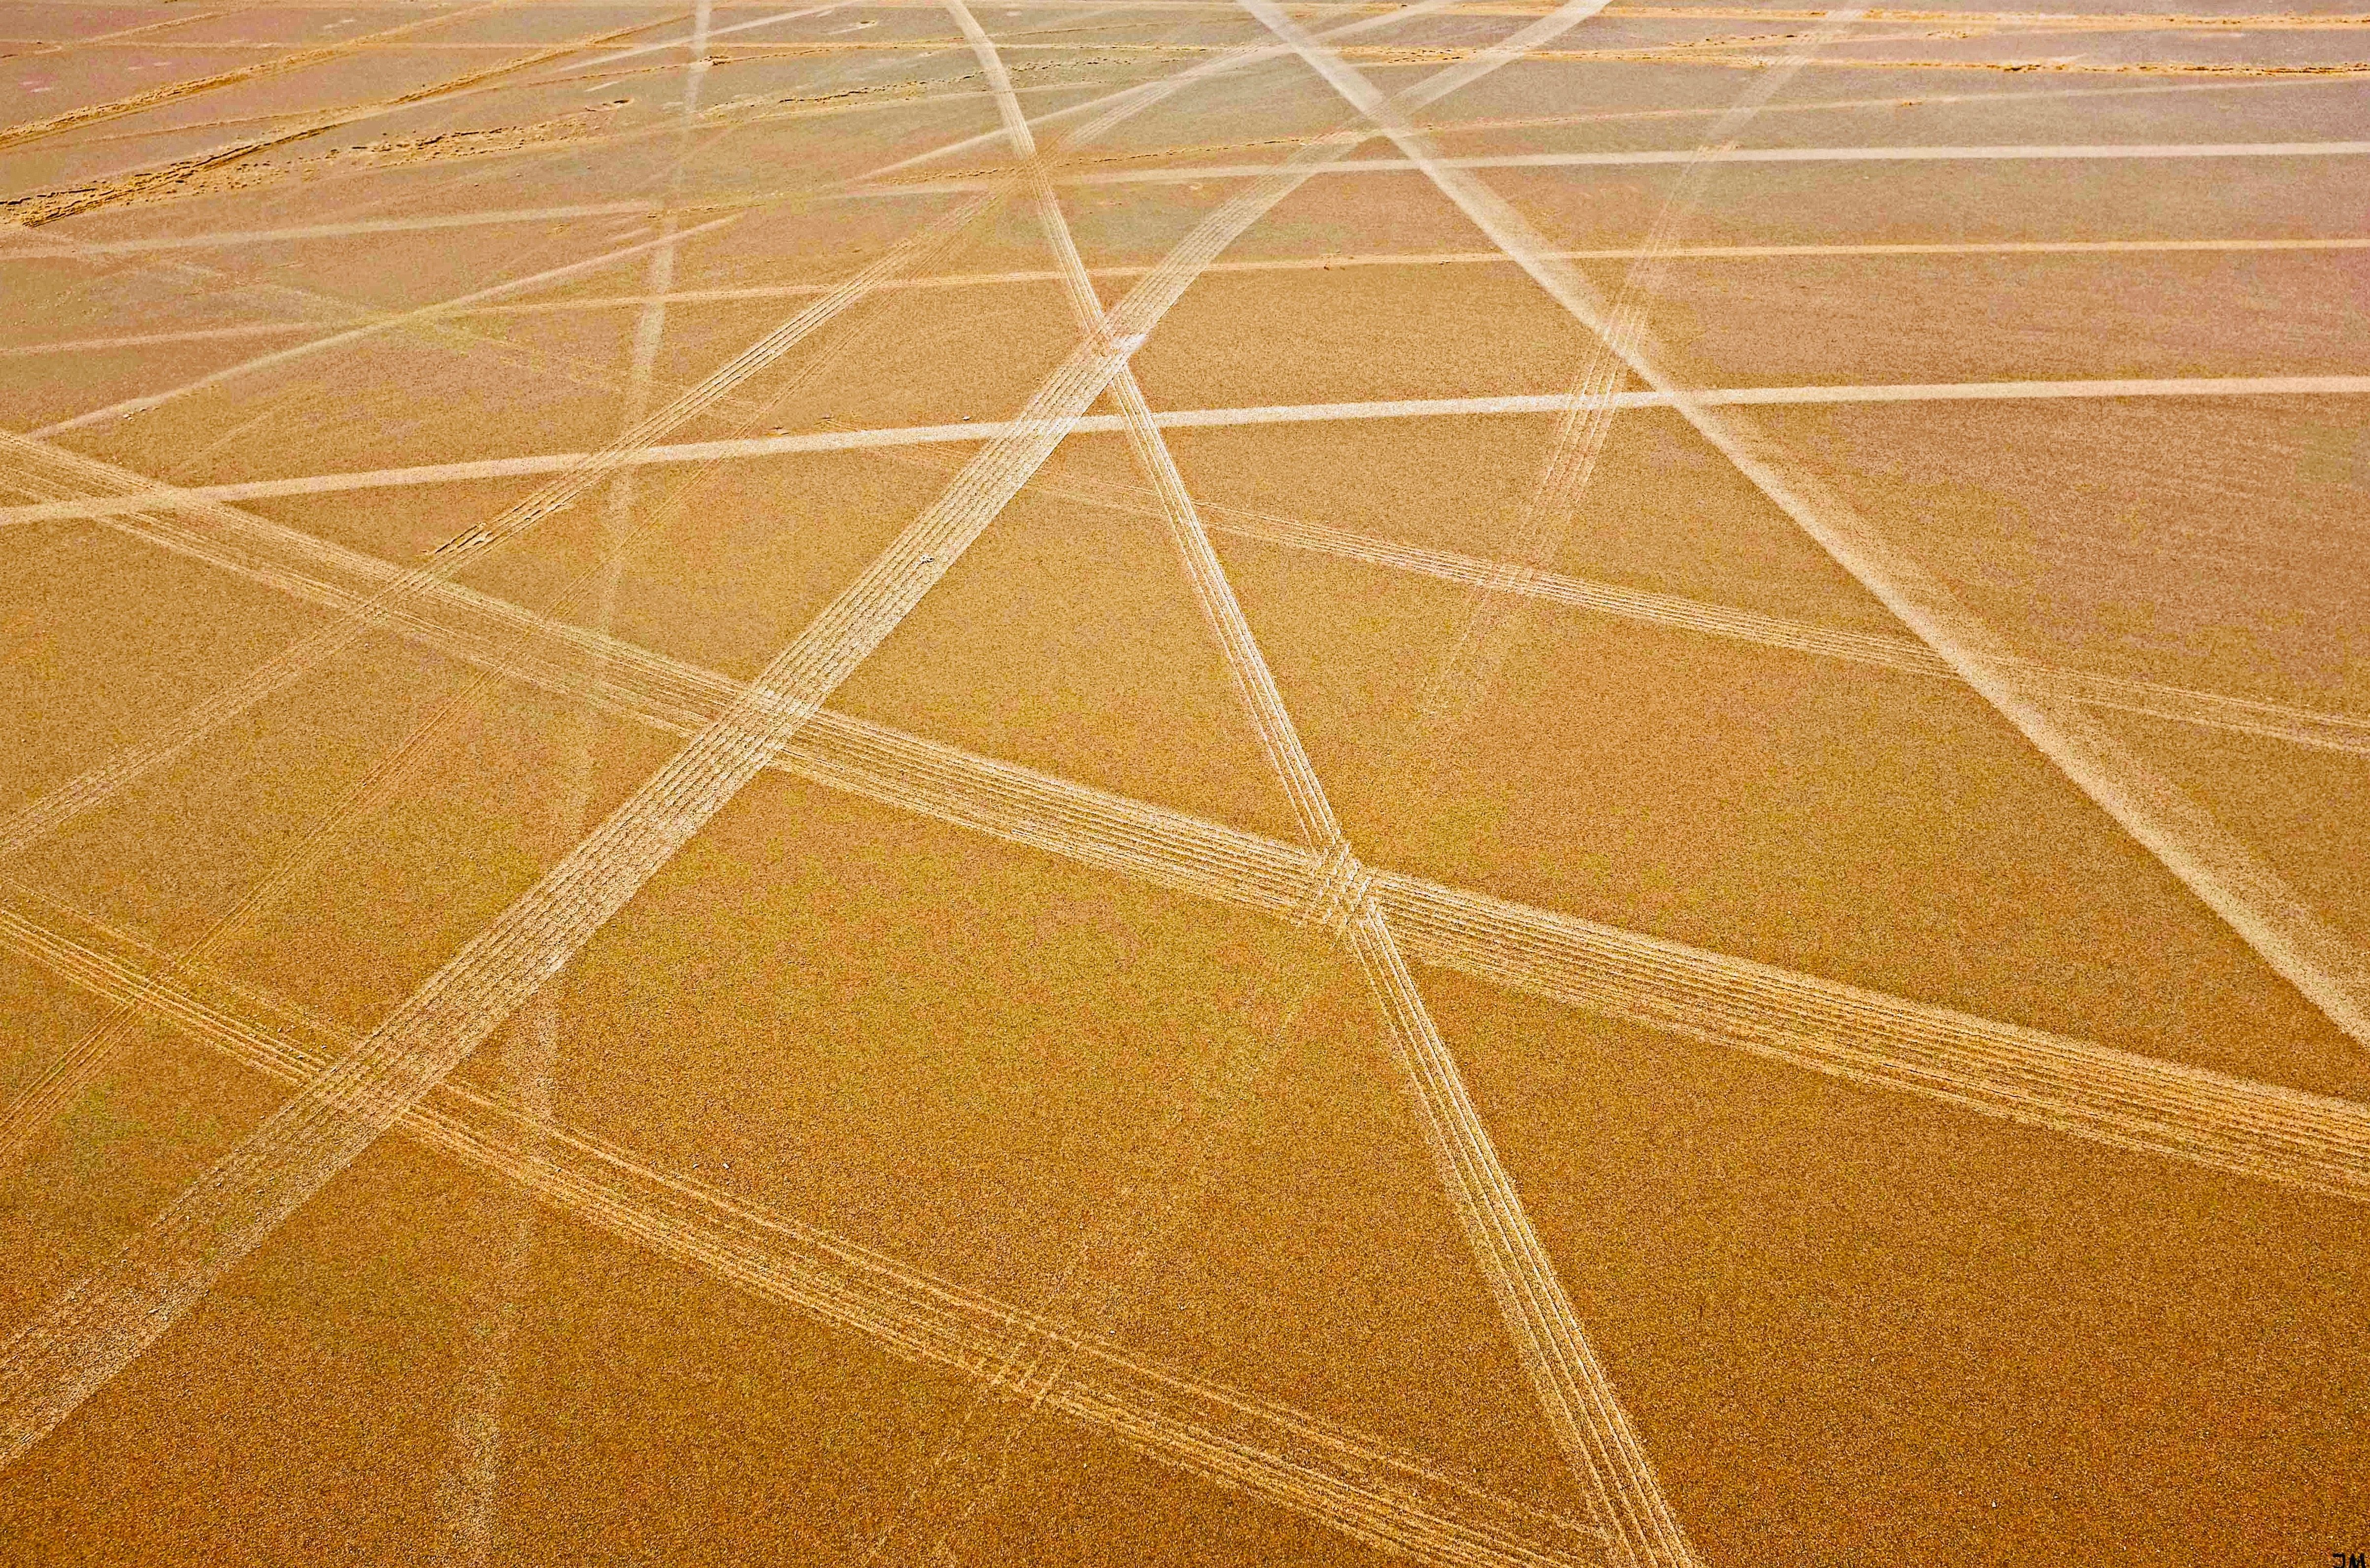
Desert Tracks.
A desert landscape viewed from above, showing a network of vehicle tracks, The tracks appear as white lines in the middle of the desert.
Shot from a bird's eye view, this aerial photograph captures human impact on a desert environment. The color palette features shades of gold and white, The composition shows the geometric patterns created by vehicles on the desert in an artistic scene.
Labels: Nature, Outdoors, Countryside, Land, Agriculture, Field, Aerial View, Rural, Farm, Horizon, Sky, Floor, vechile tracks, desert
Camera: FUJIFILM X100S
Aperture: F8
Exposure: 1/160 sec
ISO: 100
Focal length: 23.0 mm